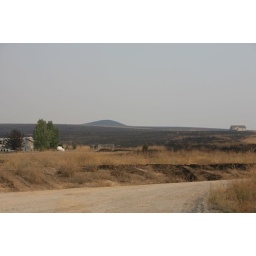
The fire did not cross a dirt road, leaving a lot of grass untouched directly around from my house.